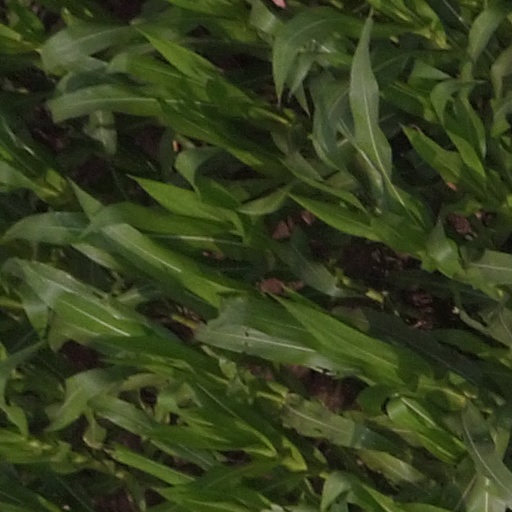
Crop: maize; corn